Bar and bat mitzvah

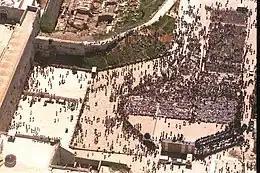
Bar mitzvah for 1,000 immigrant boys from Russia at the Western Wall, 1995

Bar mitzvah festivities typically include a joyous seudat mitzvah, a celebratory meal with family, friends, and members of the community, the bar mitzvah boy delivering on this occasion a learned discourse or oration at the table before the invited guests, who offer him presents, while the rabbi or teacher gives him his blessing, accompanying it at times with an address.